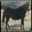
Label: horse